Operation Yewtree

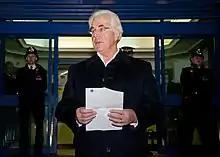
Max Clifford after his December 2012 arrest

The Metropolitan Police launched a criminal investigation on 19 October 2012 as, in addition to the historic allegations of child sex abuse by Savile, there were "lines of inquiry involving living people that require formal investigation". The criminal investigations within Operation Yewtree were led by Detective Chief Inspector Michael Orchard as the Senior Investigating Officer and overseen by Chief Superintendent Keith Niven, head of the Metropolitan Police's child abuse investigation command, and by December 2012, 30 officers were involved with the case. Noting that the operation was "dealing with alleged abuse on an unprecedented scale" and that it "empowered a staggering number of victims to come forward to report the sexual exploitation which occurred during their childhood", Commander Peter Spindler said that: "We are dealing with a major criminal investigation. This is a watershed moment for child abuse investigations and Yewtree will be a landmark investigation." The operation follows three strands: allegations against Savile, allegations against Savile and others, and allegations just involving others. On 11 December, the Metropolitan Police stated that the investigation of the abuse undertaken by Savile had been completed and the report into his alleged offending, "Giving Victims a Voice", was released in January 2013.